Uruli Kanchan

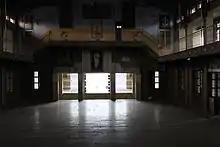
Mahatma Gandhi Vidyalaya School Hall

The oldest school in the village is a Primary School (Elementary School) which was established in 1881. The school is run by the Pune District Council (Zilla Parishad). The medium of instruction is Marathi. The school occupied the same building as the village Panchayat or the council but recently moved into a new building.